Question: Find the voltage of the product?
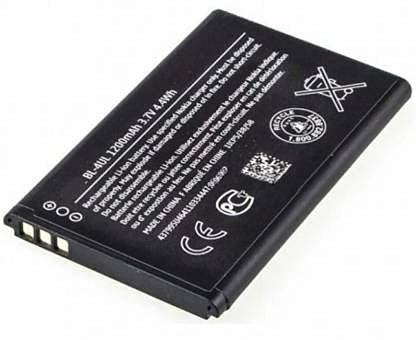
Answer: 3.7 volt